Estonia in World War II

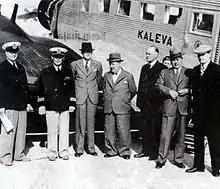
Kaleva airplane and its crew before the incident

On 17 June, the day France surrendered to Germany. The military occupation of the Republic of Estonia was complete by 21 June 1940, and rendered "official" by a communist coup d'état supported by the Soviet troops.